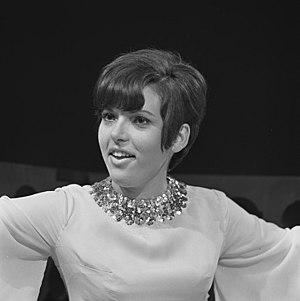
Samantha, de son vrai nom Christiane Bervoets, née le 10 mai 1948 à Borgerhout en Belgique, est une chanteuse belge. Elle est connue pour avoir interprété la chanson Eviva España, en 1971.